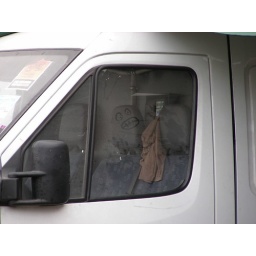
Whilst standing in the pie queue I spotted this van seat making a face at me.